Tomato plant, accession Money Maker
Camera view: tilt-top (135 deg); turntable rotation: 150 degrees
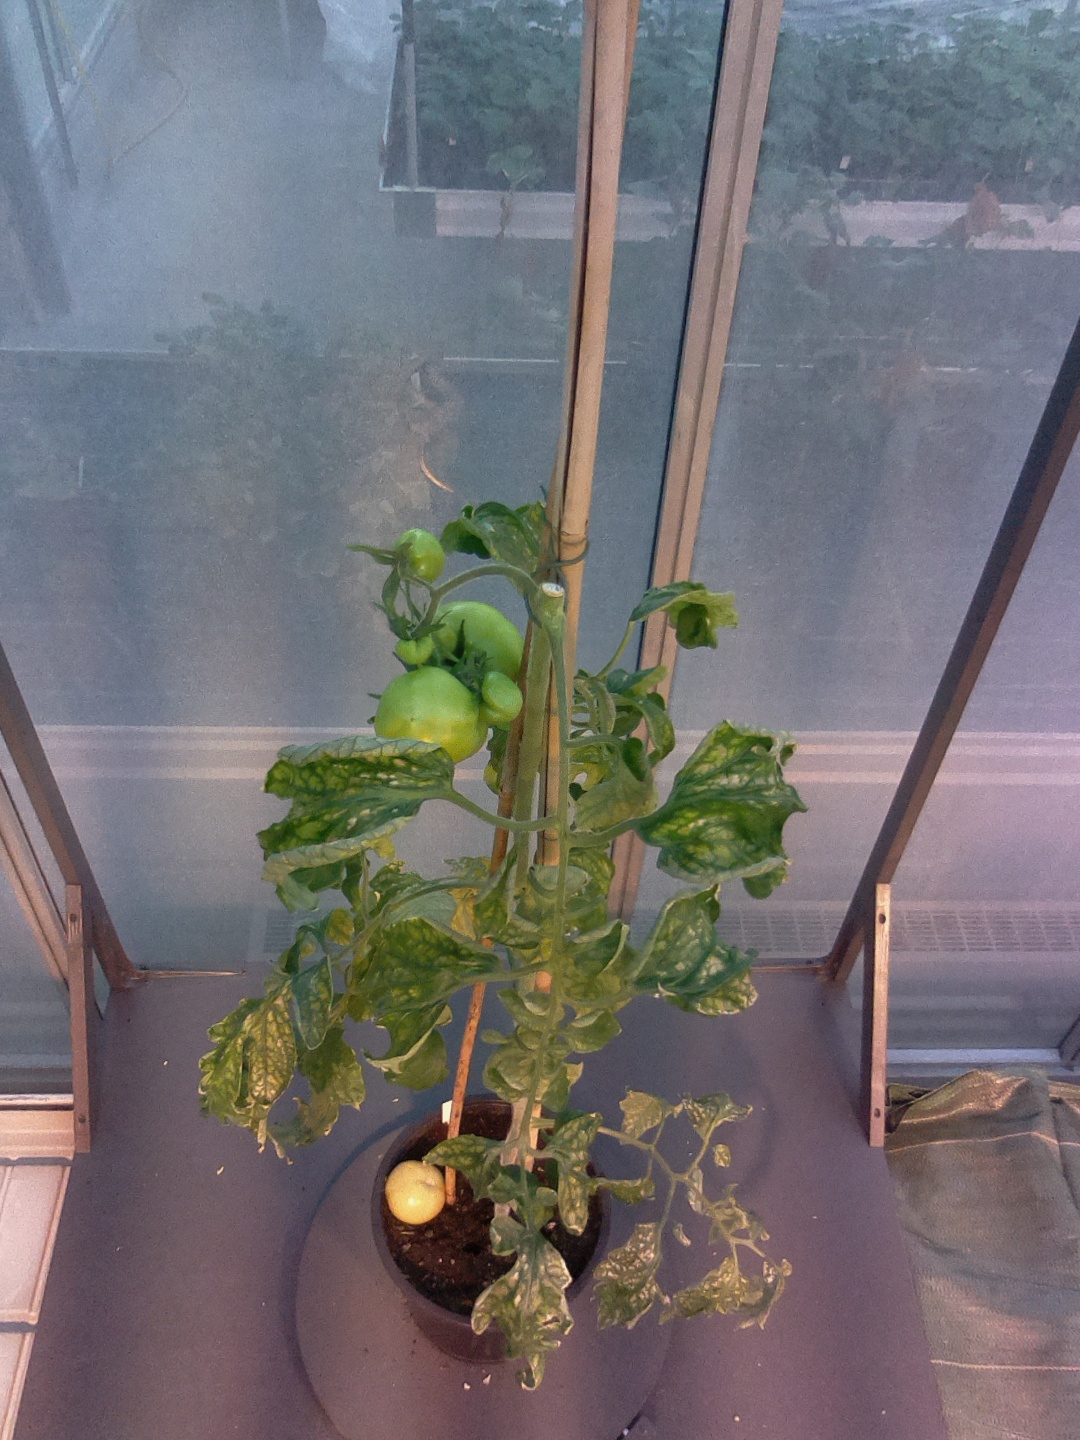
BBCH growth stage 78: 80% -90% of final fruit size